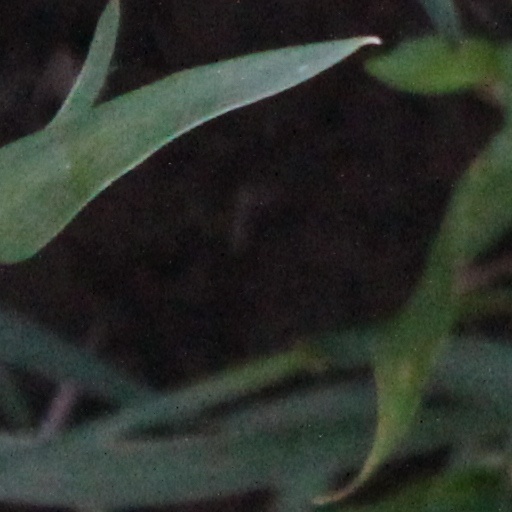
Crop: wheat